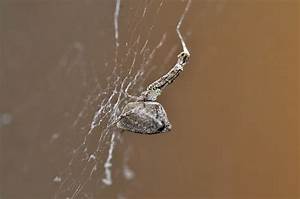
Label: spider